Indian Head eagle

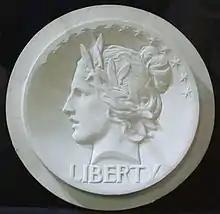
Saint-Gaudens's model of the Liberty design for the cent. Roosevelt insisted on adding a man's Indian feather headdress.

Mint Director George E. Roberts wrote to Saint-Gaudens on May 25, 1907: "It is now settled ... the design for the Eagle shall be the feather head of Liberty with the standing eagle". Saint-Gaudens and his assistants moved quickly on the revision, and he sent models of the new coin on June 1 with a letter stating that the relief of the new models should be coinable by the Mint. The double eagles were then being delayed because Saint-Gaudens had twice sent the Mint models with too high a relief that could not be struck in one blow, as required for circulating coinage. His letter was forwarded to the Philadelphia Mint, where Superintendent John Landis had Mint Chief Engraver Charles E. Barber read and initial it. On June 7, Barber responded to Landis: